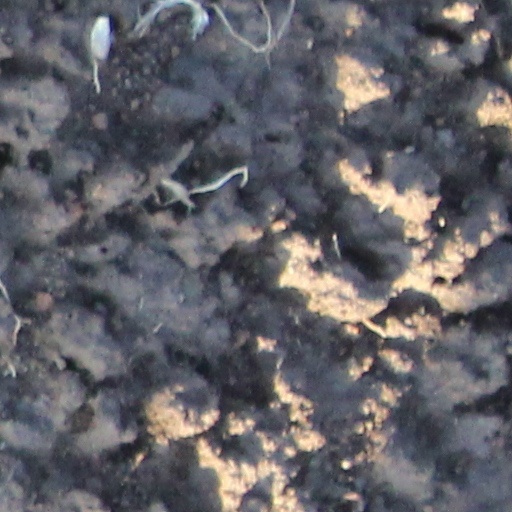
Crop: wheat